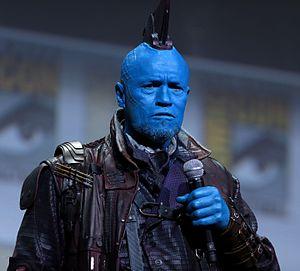
Les Gardiens de la Galaxie Vol. 2 est un film de super-héros américain écrit et réalisé par James Gunn, sorti en 2017.
Yondu Udonta, ou simplement Yondu, est un super-héros évoluant dans l'univers Marvel de la maison d'édition Marvel Comics. Créé par le scénariste Arnold Drake et le dessinateur Gene Colan, le personnage de fiction apparait pour la première fois dans le comic book Marvel Super-Heroes #18 en janvier 1969.